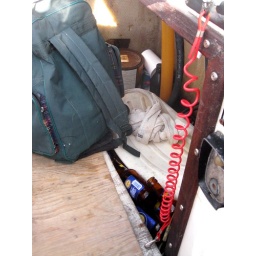
beer bottle stash under the water taxi captain's seat